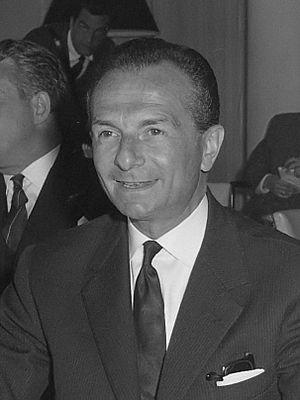
Voici la liste des ministres de la Défense de Belgique depuis la déclaration d'indépendance. Ils ont porté le titre de ministre de la Guerre, de ministre de la Défense nationale et actuellement ministre de la Défense.